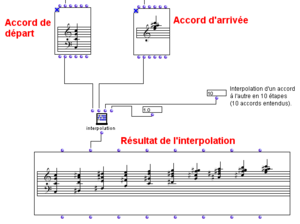
Une interpolation, en musique, est le passage d'un état à un autre état, avec des étapes. L'interpolation peut être rythmique, mélodique ou harmonique.
OpenMusic est un environnement de programmation graphique consacré à la composition musicale assistée par ordinateur. Il permet d'écrire tout type de programme de manière graphique, mais son but premier est de réaliser ces programmes dans une optique compositionnelle.